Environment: lab
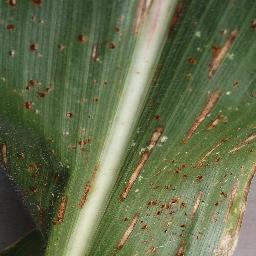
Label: gray_leaf_spot